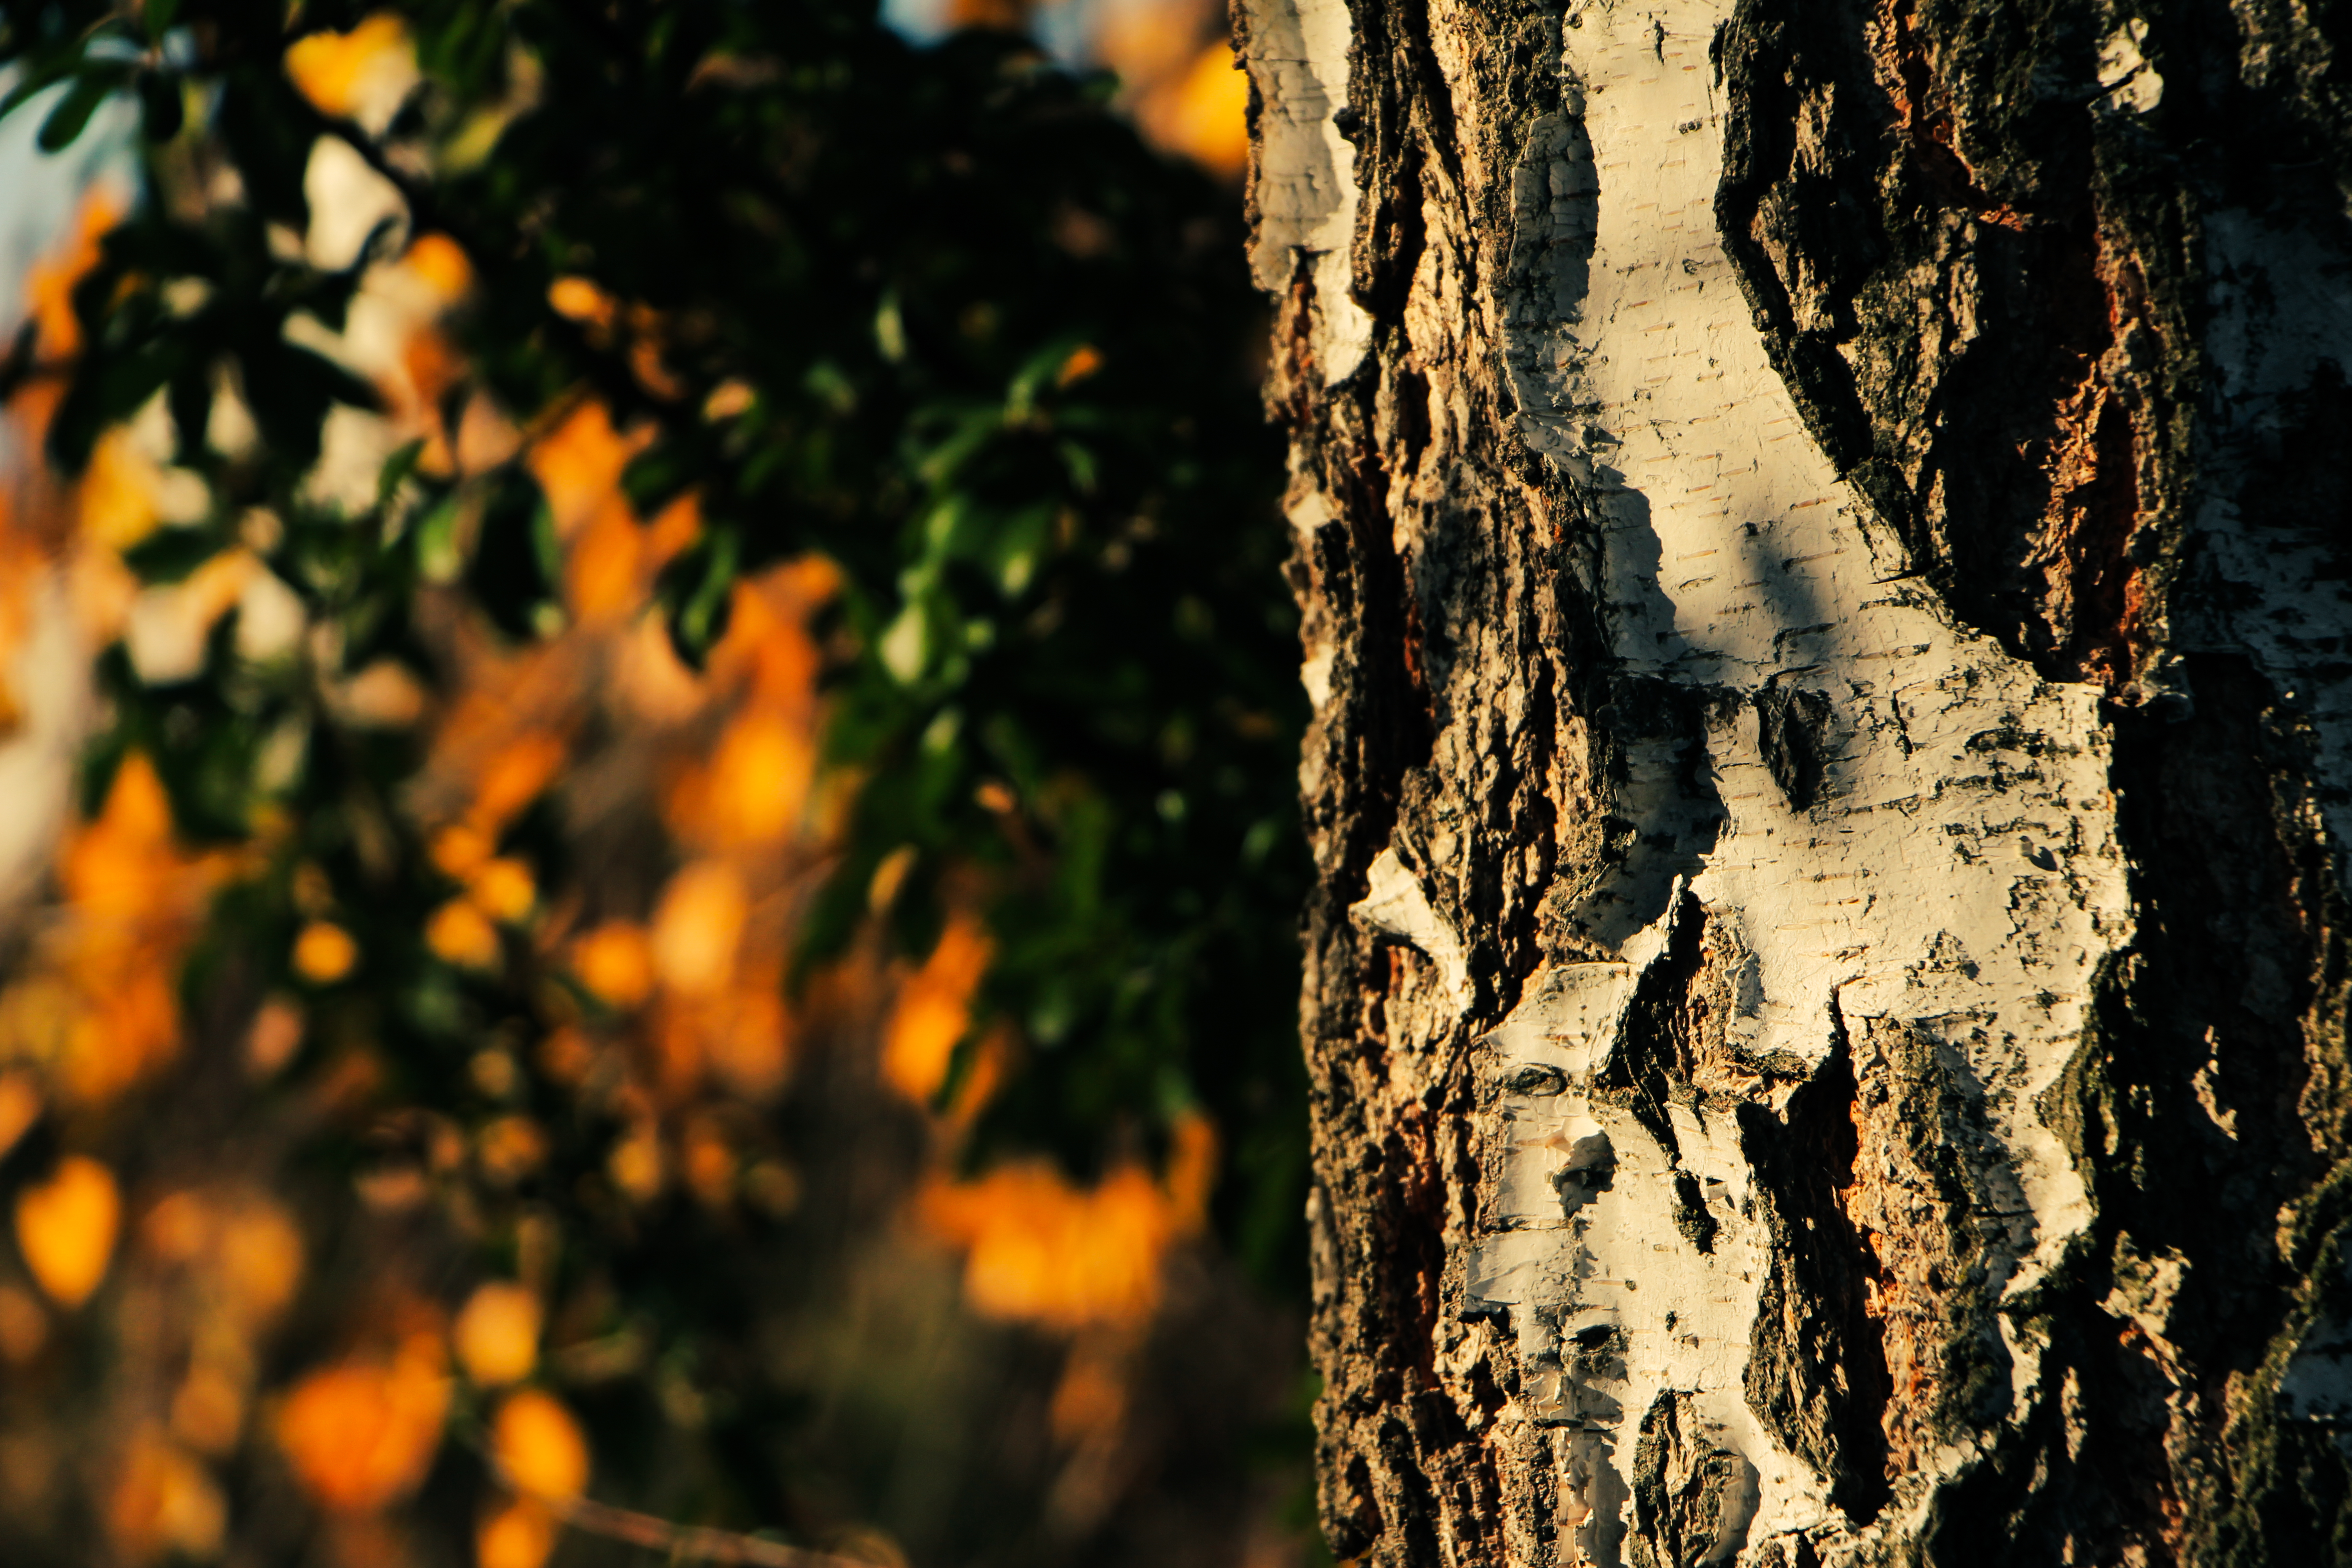
autumn, birch, branches, wood, yellow, leaves, plant, branch, twig, trunk, sunlight, tree, natural landscape, grass, Tints and shades, deciduous, forest, landscape, temperate broadleaf and mixed forest, backlighting, woodland, shadow, pattern, Northern hardwood forest, plant stem, soil, heat, rock, automotive tire, evening, darkness, birch family, reflection